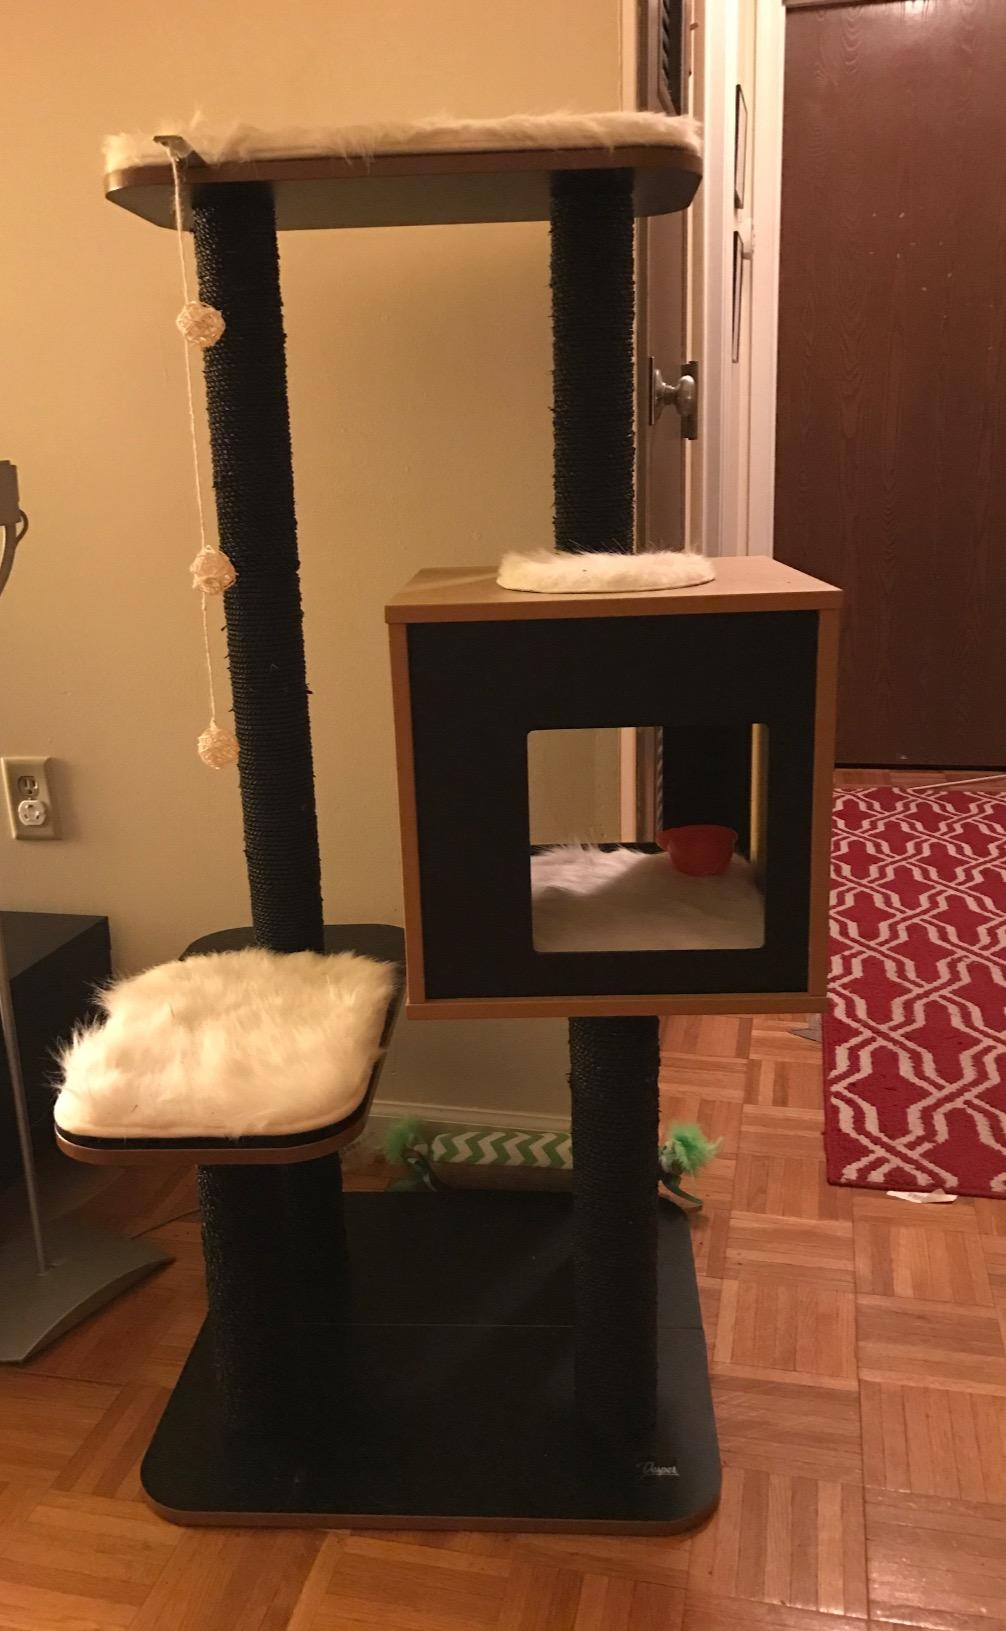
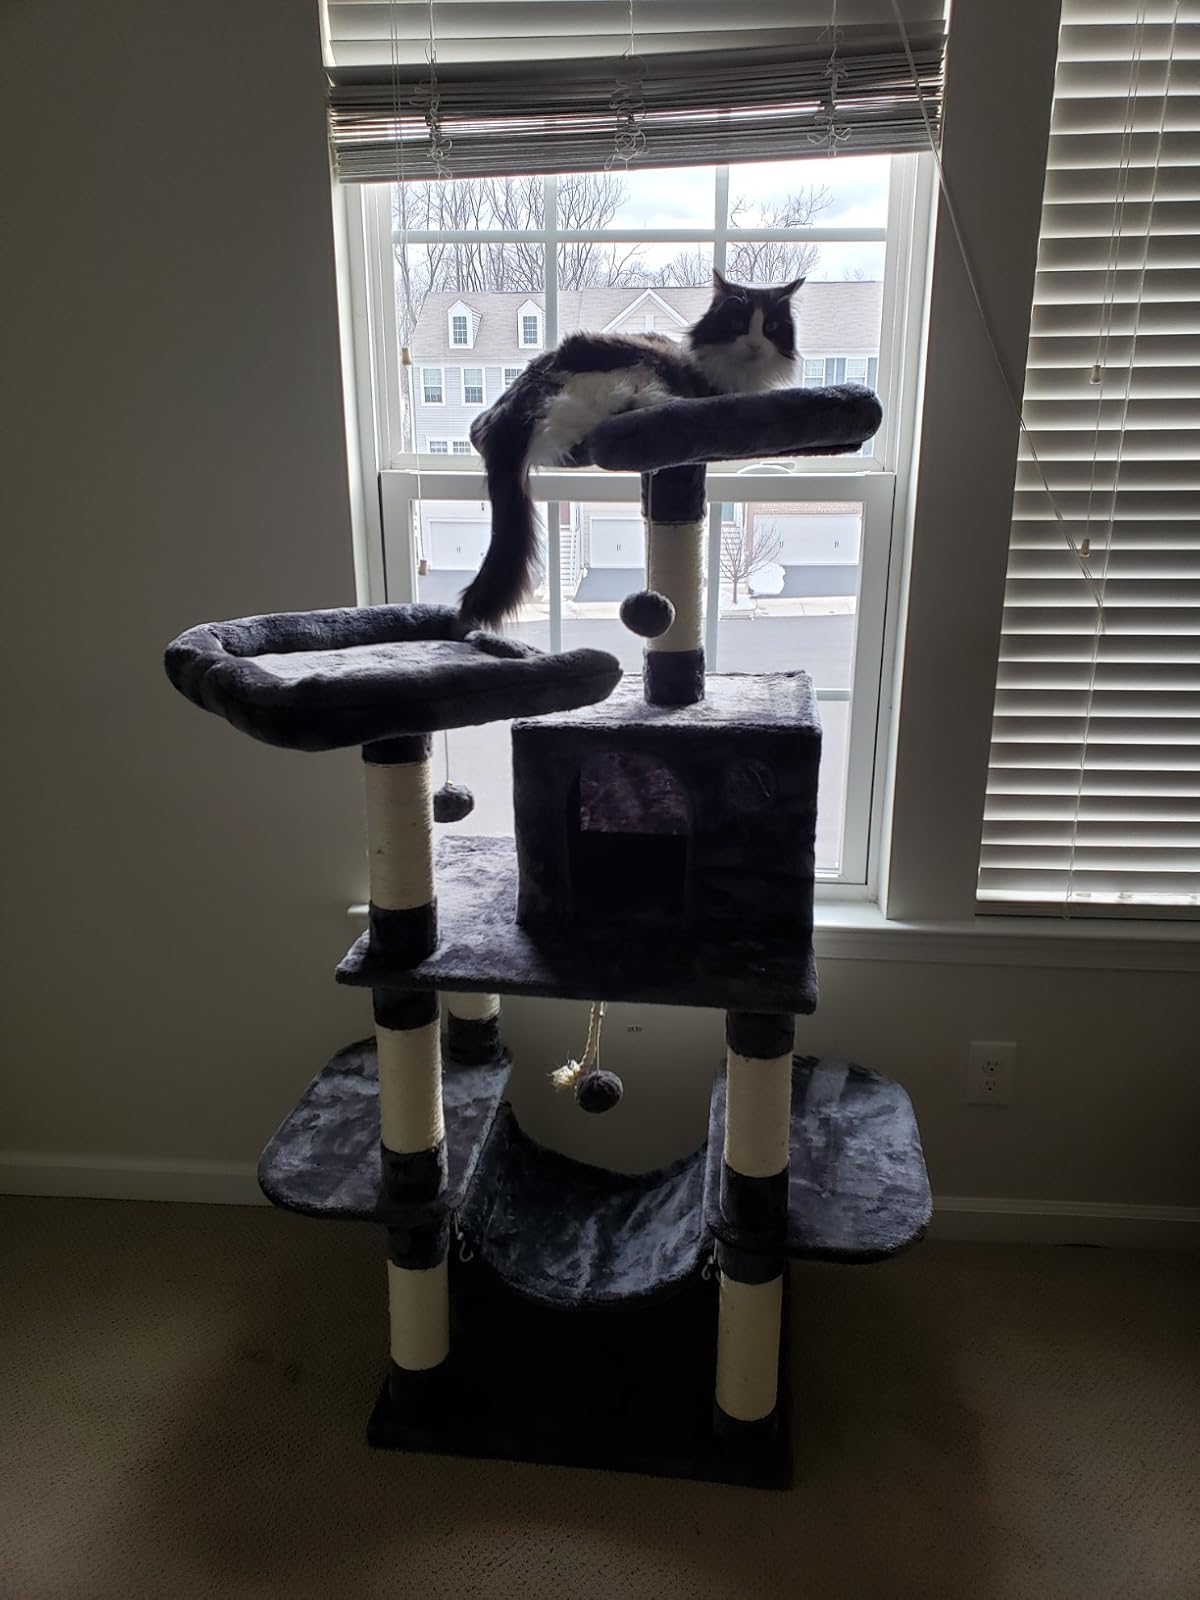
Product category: items_cat tree
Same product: no